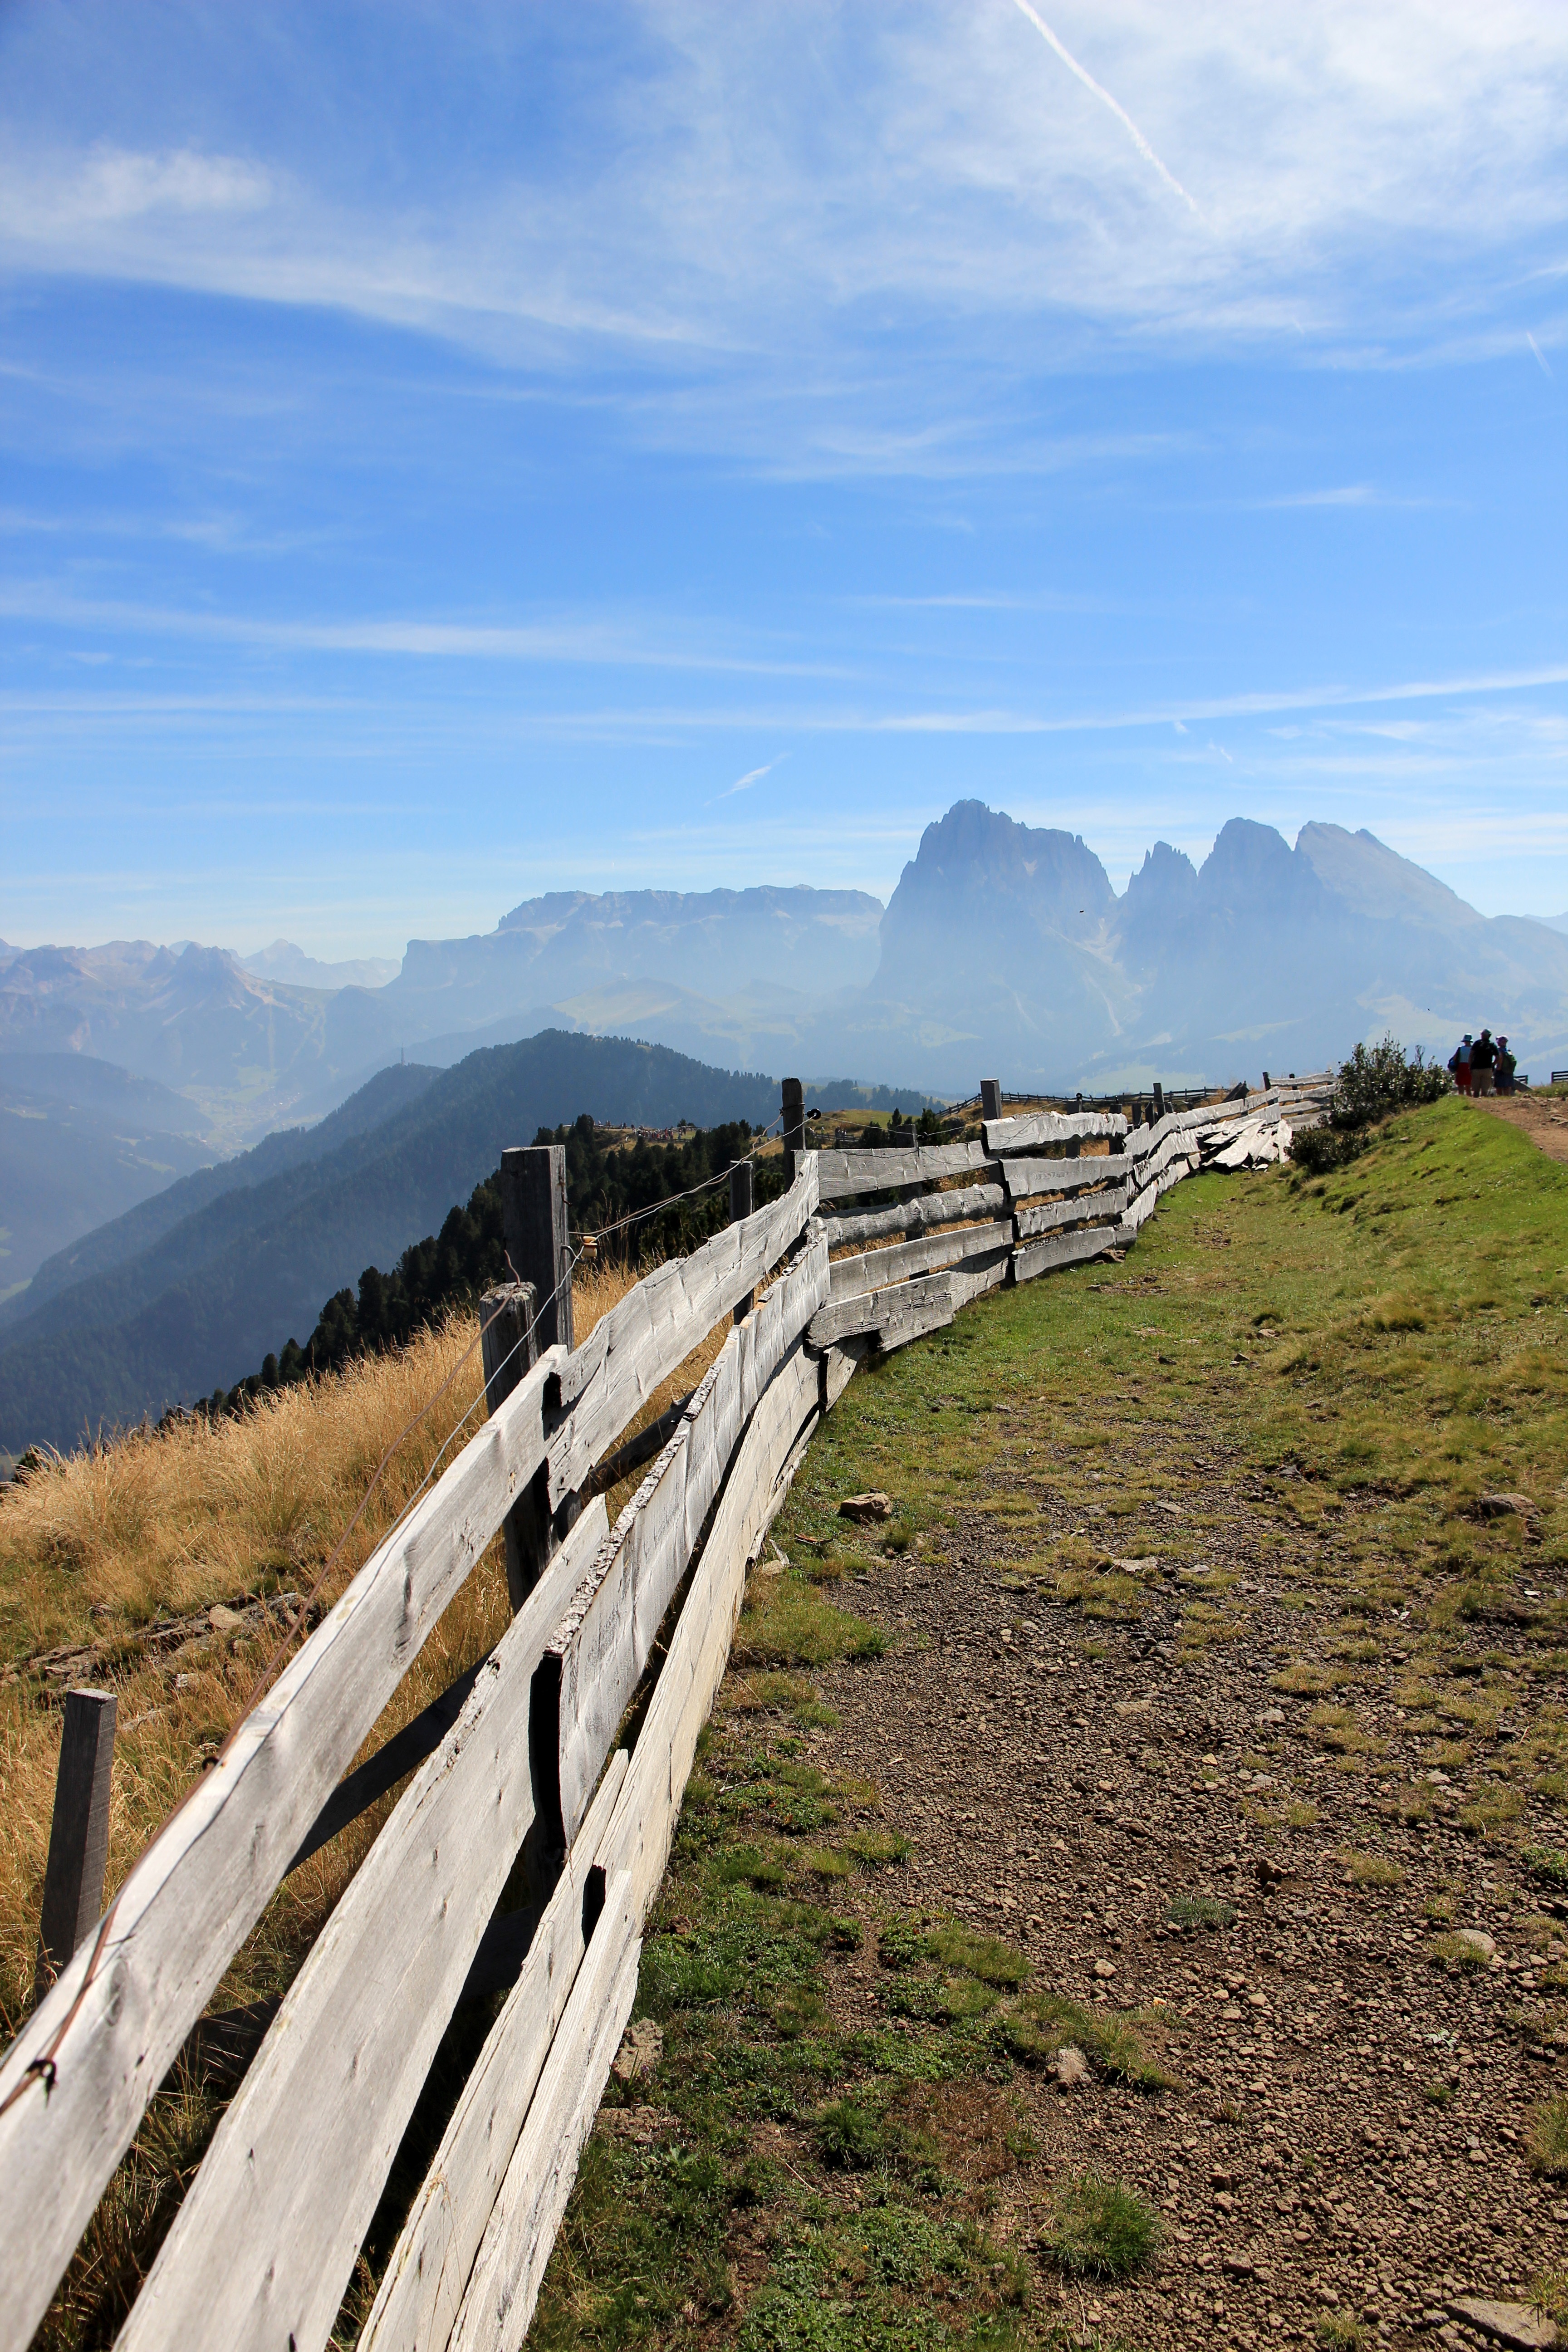
landscape, sea, coast, wilderness, walking, mountain, fence, cloud, sky, wood, road, trail, hill, mountain range, cliff, reservoir, terrain, ridge, summit, mountains, rural area, demarcation, wood fence, battens, mountain pass, paling, mountainous landforms